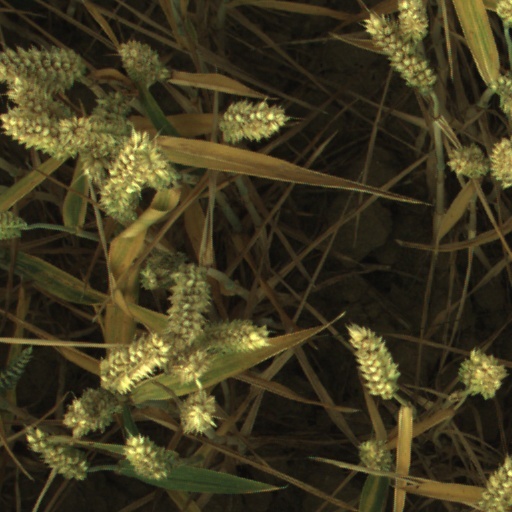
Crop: wheat